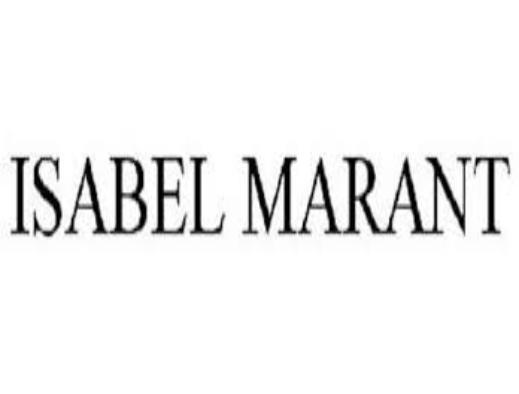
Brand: Isabel Maran-2
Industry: Clothes